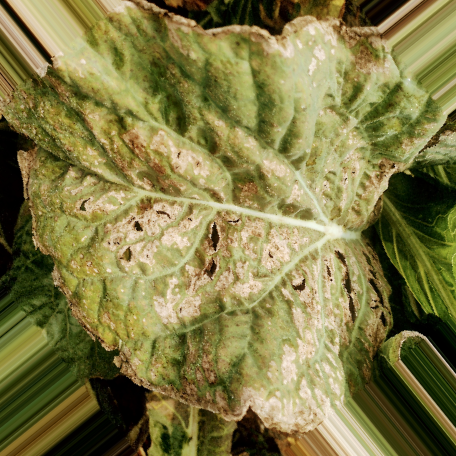
Label: Downy Mildew